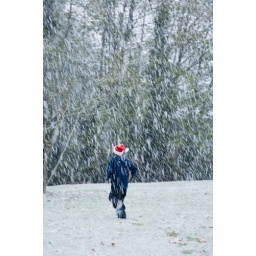
Boy with santa hat and blue sweatshirt playing in a rare Seattle snowfall on Vashon Island, Washington